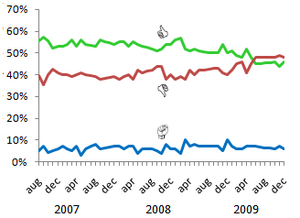
La monnaie du Danemark est actuellement la couronne danoise, et le pays n'utilise pas l’euro grâce à un opting-out négocié dans l'accord d’Édimbourg en 1992. En 2000, le gouvernement organisa un référendum en vue d'une possible adoption de l'euro. Le « non » de la population l'emporta avec 53,2 % contre 46,8 % pour le « oui ». La couronne danoise fait partie du MCE II, son taux de change est donc lié à celui de l'euro, avec une marge de fluctuation de 2,25 %.